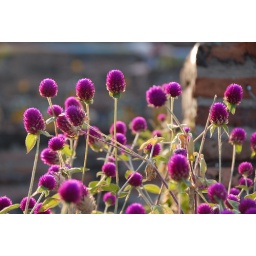
These flowers were in the grounds of a monument across the road from the elephant grounds.